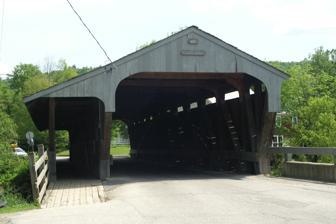
Building: Great Eddy Covered Bridge
Country: United States of America
Year built: 1833
Bridge in Waitsfield, Vermont Great Eddy Covered Bridge Coordinates 44°11′20″N 72°49′23″W / 44.189°N 72.823°W / 44.189; -72.823 Carries Automobile Crosses Mad River Locale Waitsfield , Vermont Maintained by Town of Waitsfield ID number VT-12-14 Characteristics Design Covered, Burr arch Material Wood Total length 107.25 ft (32.7 m) Width 16.1 ft (4.9 m) No. of spans 1 Load limit 3 tons Clearance above 9.5 ft (2.9 m) History Constructed by unknown Construction end 1833 U.S. National Register of Historic Places Show map of Vermont Show map of the United States Coordinates 44°11′21″N 72°49′24″W / 44.18917°N 72.82333°W / 44.18917; -72.82333 Area 1 acre (0.4 ha) NRHP reference No. 74000261 Added to NRHP September 6, 1974 The Great Eddy Covered Bridge , also called the Big Eddy Covered Bridge or Waitsfield Covered Bridge , is a wooden covered bridge that crosses the Mad River in Waitsfield, Vermont on Bridge Street. Built in 1833, it is one of Vermont's oldest covered bridges. It was listed on the National Register of Historic Places in 1974. Description The Great Eddy Covered Bridge stands just east of Waitsfield's center, spanning the Mad River in a roughly north-south orientation. It is a single-span Burr truss structure, 105 feet (32 m) in length. Each truss incorporates a laminated arch, and laminated stringers have been added underneath the deck for added strength. The bridge is covered by a metal roof, which extends on the east side over a walkway on the outside of the eastern truss. The bridge was built in 1833, and is at least the second-oldest covered bridge (after only the Pulp Mill Covered Bridge , which may have been built at a later date). It is also the state's longest single-span Burr truss bridge. Recent history The bridge has had many repairs in recent history, probably owing to the frequent traffic on it. In 1973, 1989, 1992, and 2001 different repairs were made. Heavy rainfall from Hurricane Irene on August 28, 2011, swelled the Mad River and caused significant flooding throughout Waitsfield and the surrounding area. By late afternoon on August 28, the flood water had eliminated any clearance the bridge had over the river. In spite of water pummeling the side of the bridge and lifting several nearby buildings off their foundations, however, the bridge survived. At last report, this bridge had been closed due to damage to the abutments . On July 8, 2016, a board member of the name Sal Spinosa confronted children jumping off the bridge into the Mad River and cut a rope swing and cursed/yelled at the children. Being a select board member, he was able to put in place a "no diving, jumping off the bridge, injury or death are possible!" sign. The bridge is of burr arch truss design. A sign on the bridge also identifies it as the Village covered bridge, and most news accounts about it refer to it by that name. The name is appropriate as it is located right in the village of Waitsfield (whereas a vast majority of surviving covered bridges tend to be off the beaten path). The walkway is not original to the bridge, being added in 1940. The bridge was closed for repairs in spring 2015 and reopened on November 12, 2016. Since then, although a sign was put up in 2016, people of all ages continue to jump off of the green metal roof of the bridge, out slits in the side, out of the windows of the walkway, and off of the concrete structure. Within various groups of people it is a common challenge to do a stunt off the roof, such as riding a scooter or doing a flip. A section of the river directly below is approximately twelve feet deep. See also List of Vermont covered bridges List of bridges documented by the Historic American Engineering Record in Vermont List of bridges on the National Register of Historic Places in Vermont National Register of Historic Places listings in Washington County, Vermont References